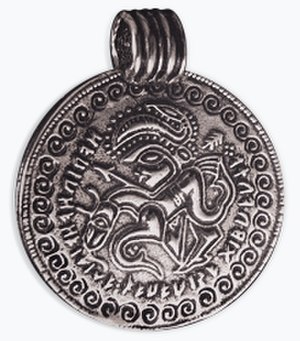
Sjælland-II-C
Moderne kopi af brakteaten
Sjælland-II-C er en skandinavisk brakteat, der blev fundet på Sjælland. Den er dateret til folkevandringstiden omkring år 500. Brakteaten har en inskription med runealfabet ældre futhark, hvorpå der står: